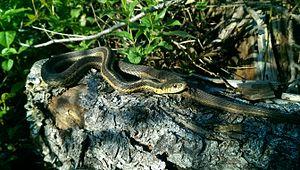
Couleuvre Rayée du Québec: photo prise le matin, au nord du Lac-St-Jean, municipalité de St-Ludger-de-Milot
La Couleuvre rayée ou Serpent-jarretière, Thamnophis sirtalis, est une espèce de serpents de la famille des Natricidae.